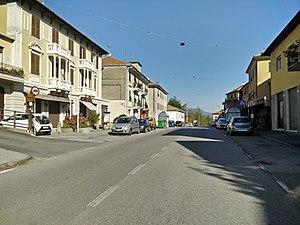
Le col des Giovi, en italien Passo dei Giovi, en ligure Passo di Zoi, est un col d'Italie situé dans l'Apennin ligure, au nord de Gênes.